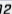
Number: 2